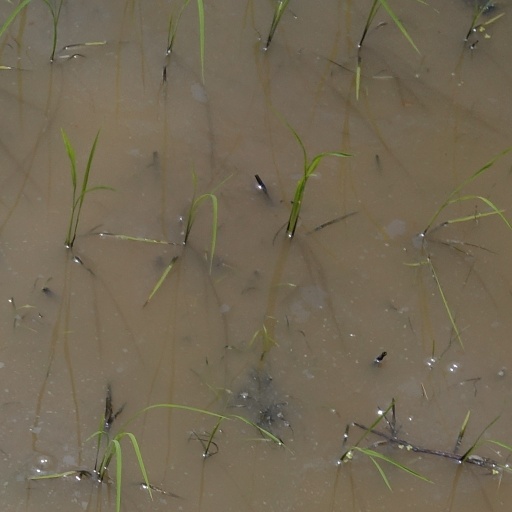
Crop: rice